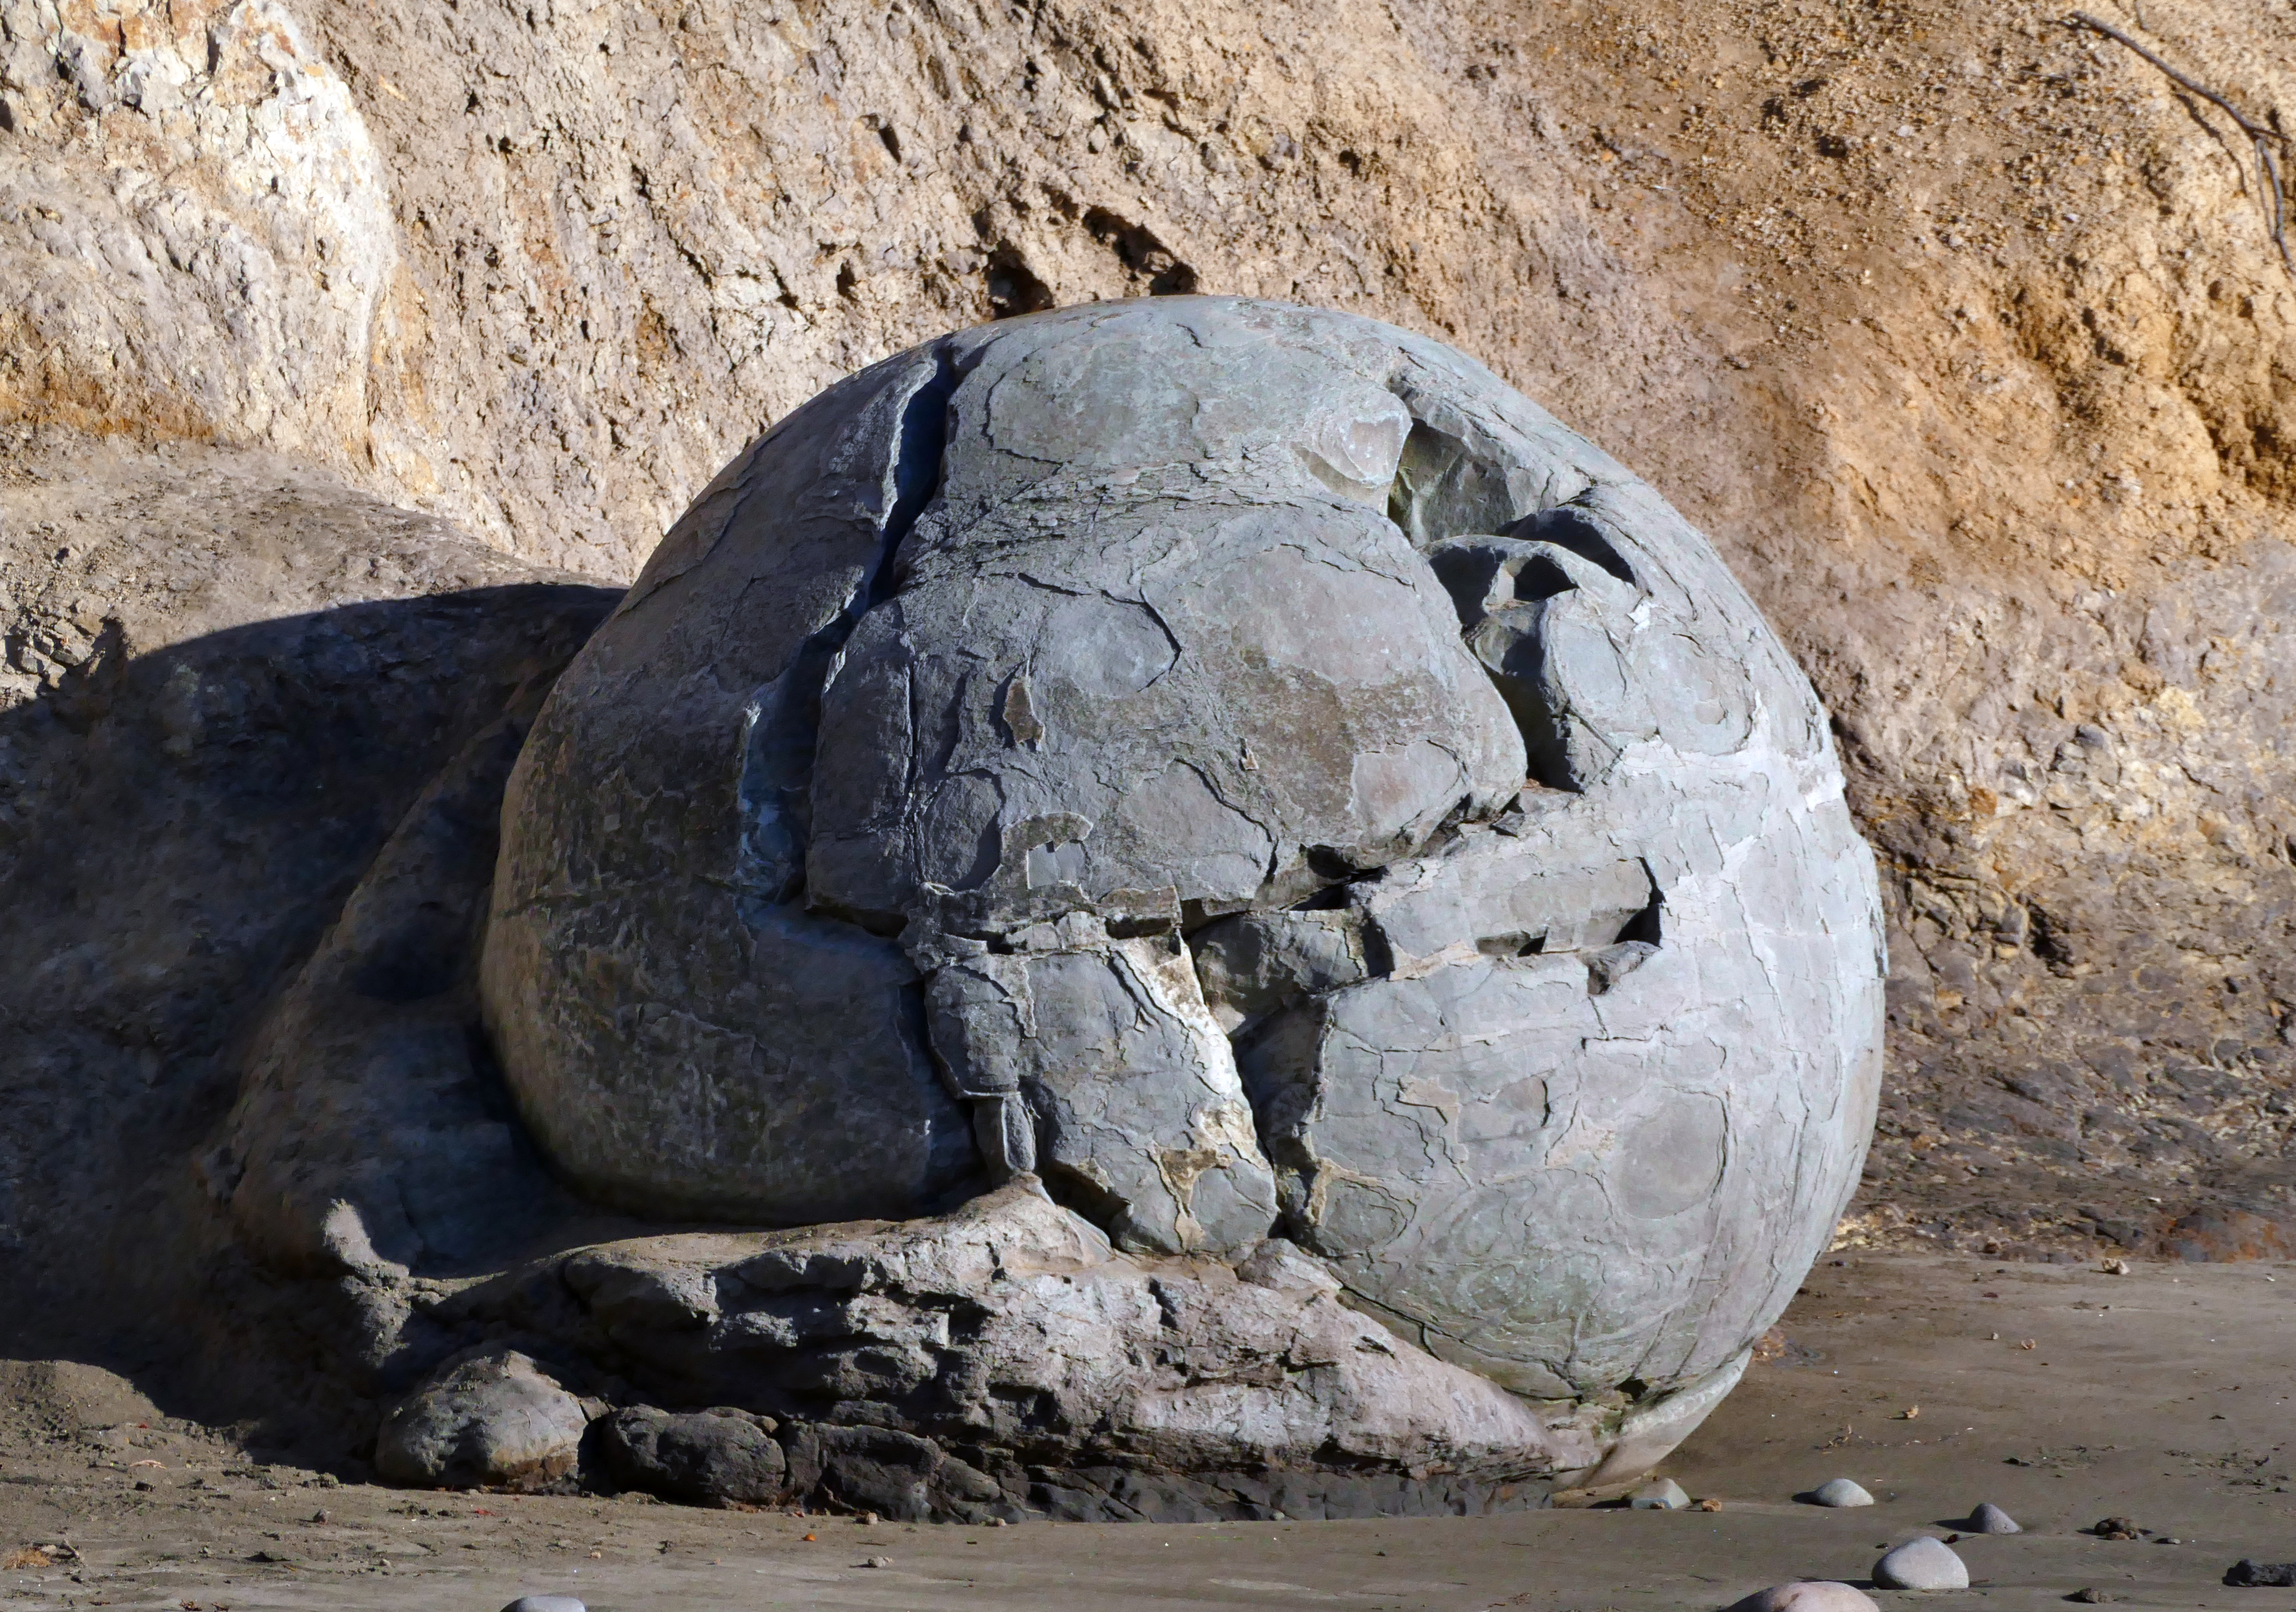
rock, wood, material, rocks, sculpture, geology, temple, boulder, carving, concretions, moerakiboulders, ancient history